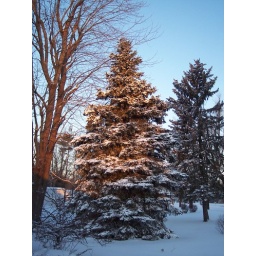
pine trees in morning snow